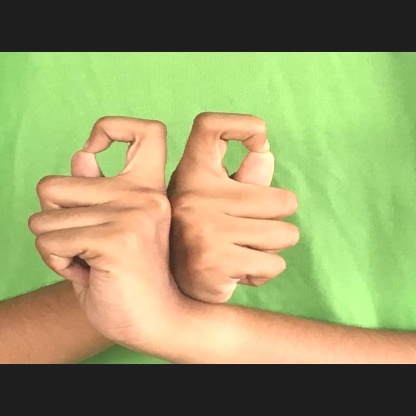
Mudra: Berunda